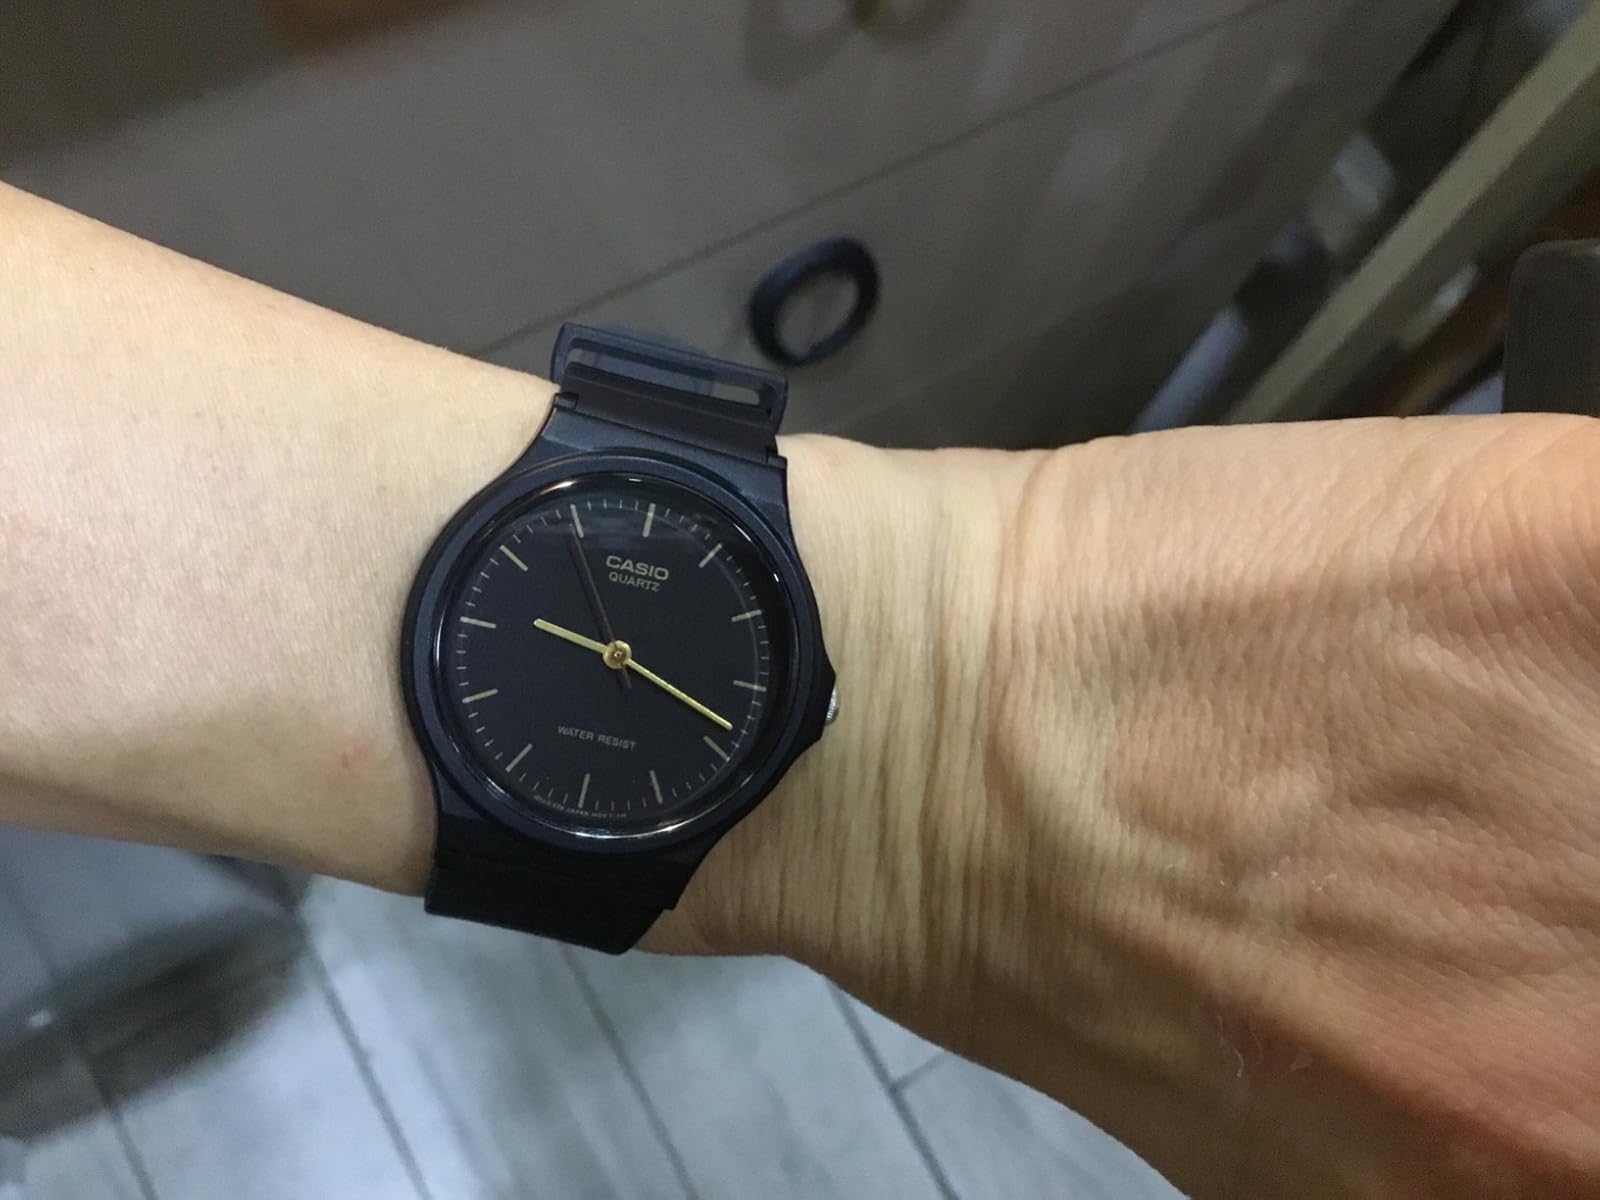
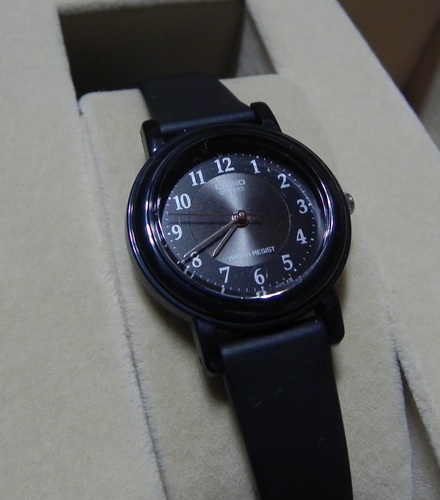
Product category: accessories_watch
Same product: no